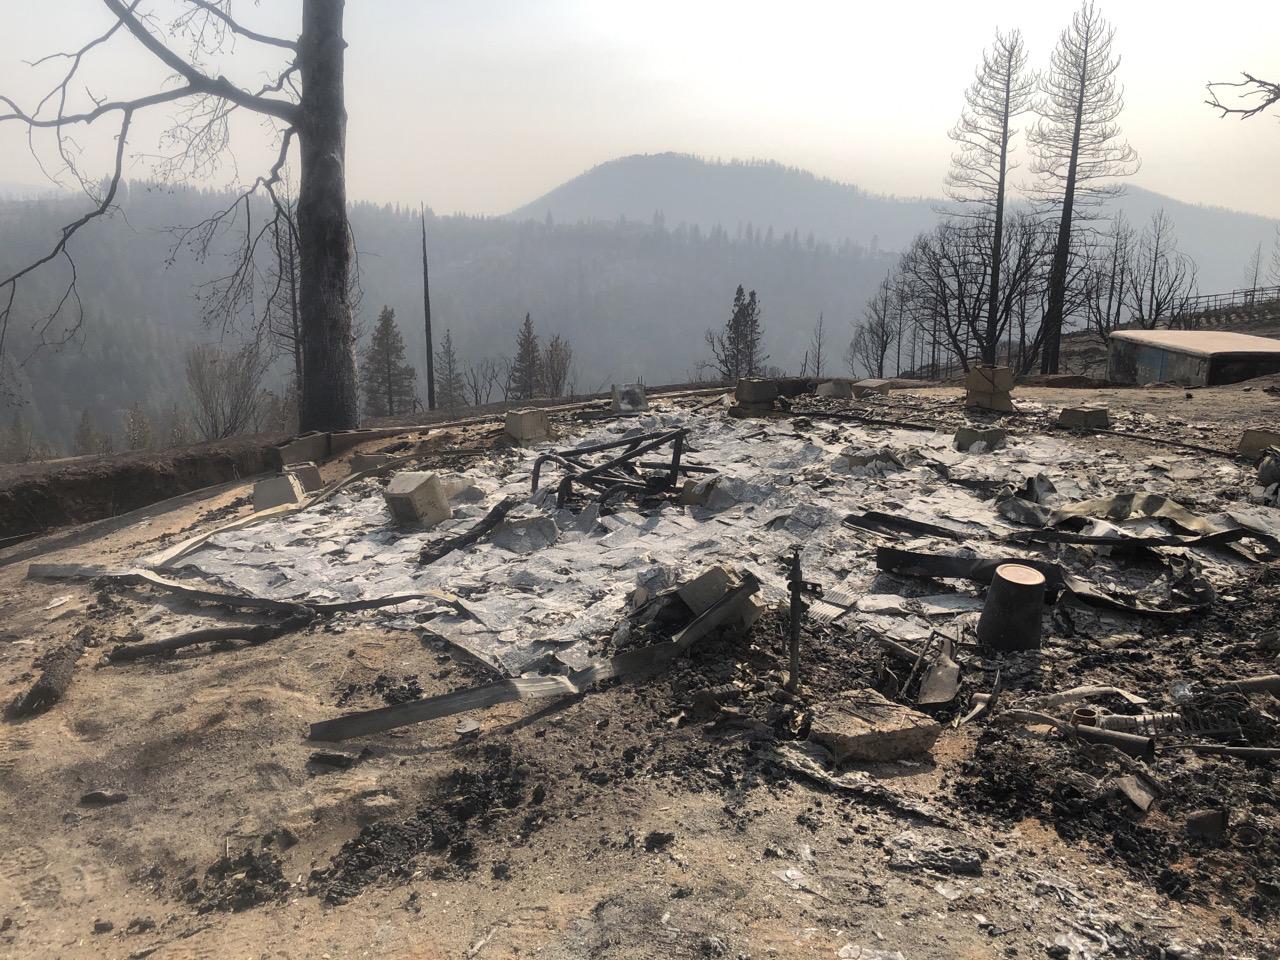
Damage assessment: destroyed